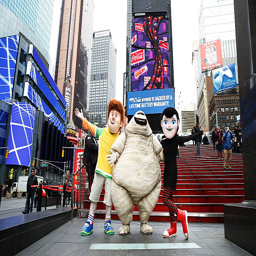
person , film character and characters visit government agency .